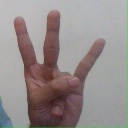
अक्षर: क्ष